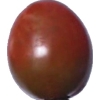
Label: tomato_cherry_maroon